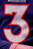
Number: 3